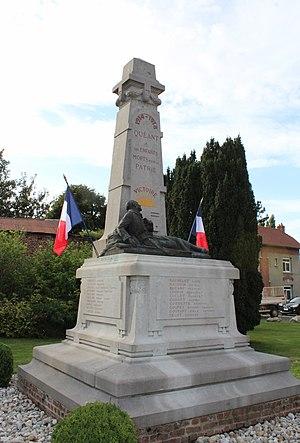
Le monument aux morts
Quéant est une commune française située dans le département du Pas-de-Calais en région Hauts-de-France.